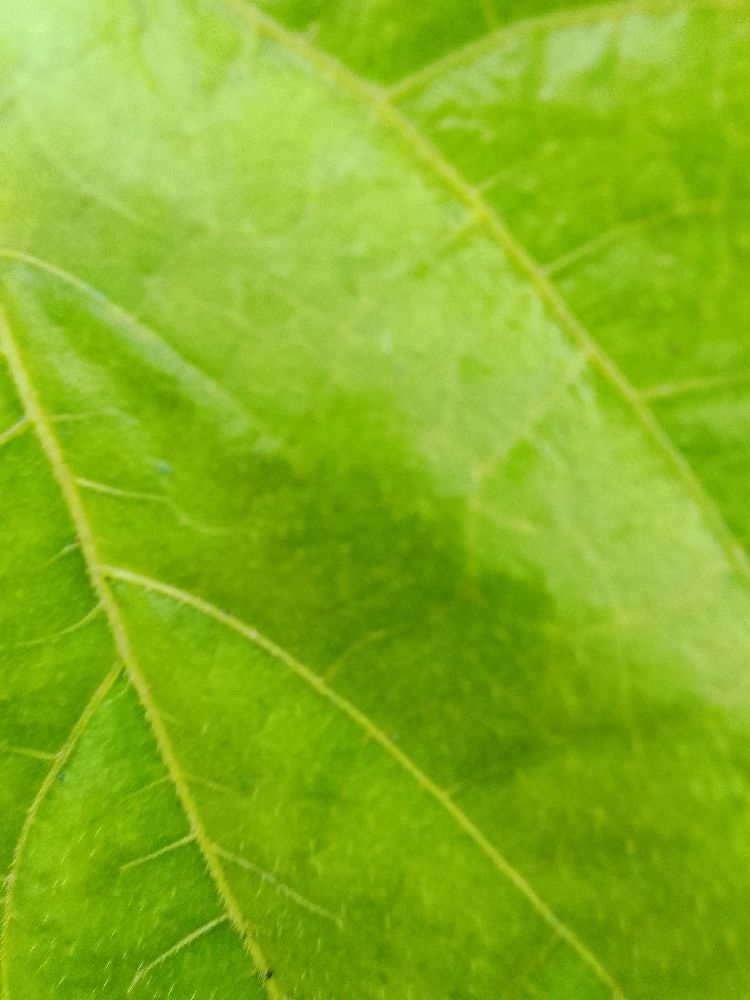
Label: healthy